Green Arrow and Black Canary

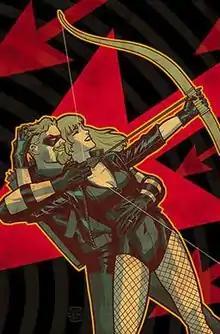
Variant cover art for "Green Arrow and Black Canary" #1, art by Cliff Chiang.

Green Arrow and Black Canary is a comic book ongoing series published by DC Comics starring superheroes Green Arrow and Black Canary.